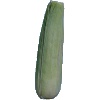
Label: Corn Husk 1